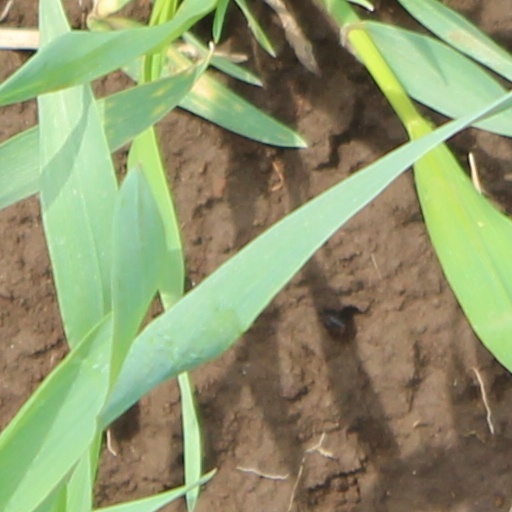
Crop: wheat